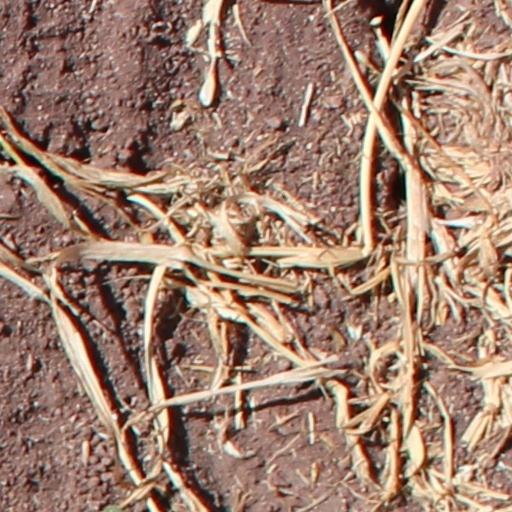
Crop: wheat